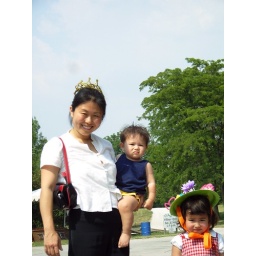
saori fotenos noah fotenos naomi fotenos pose at butterfly house parking lot by aff filed underwhat